Anglers Rest, Victoria

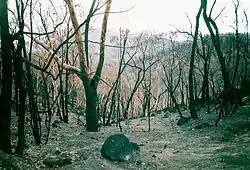
Devastation around Anglers Rest about two months after the 2003 bushfires

The name Anglers Rest is descriptive, indicating that the location is a good spot for anglers, being close to the confluence of several noted trout fishing rivers, the Cobungra River, the Bundara River, the Big River, and the Mitta Mitta River. The Bundara River flows into the Big River a few kilometres north of Anglers Rest, and where the Cobungra River joins the Big River just south of Anglers Rest they become the Mitta Mitta River. Besides fishing, the area is also popular for white water rafting, bushwalking, camping, horseriding,